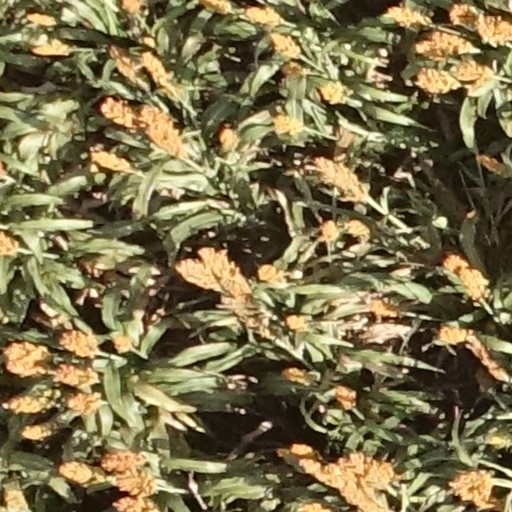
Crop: sorghum